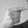
ASL letter: G